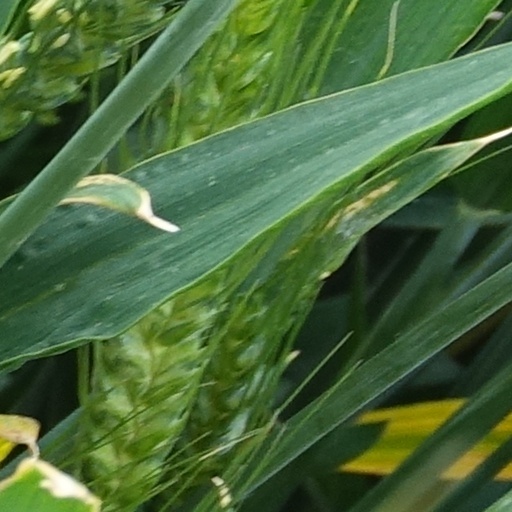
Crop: wheat